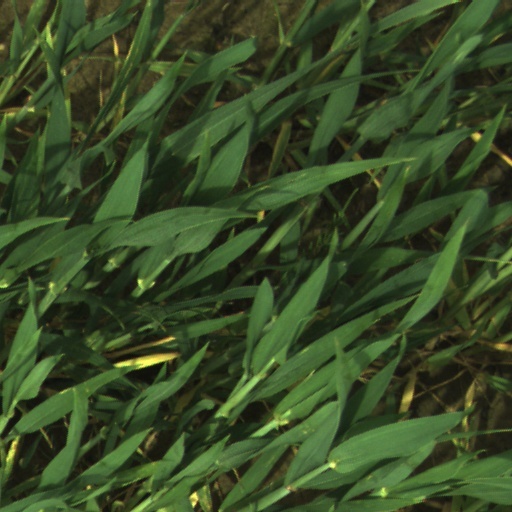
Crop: wheat